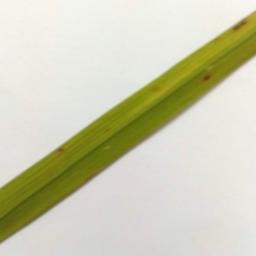
Label: Rice___Brown_Spot